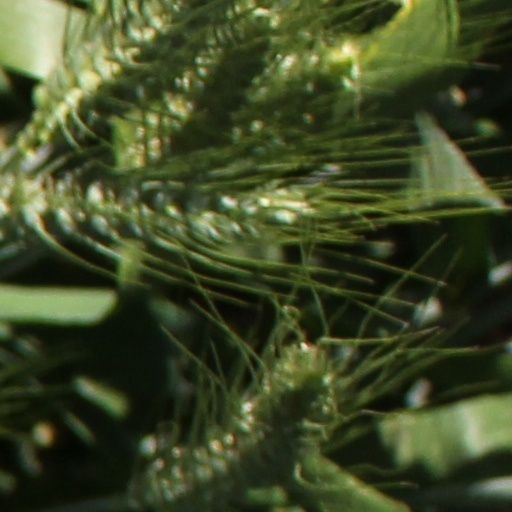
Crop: wheat